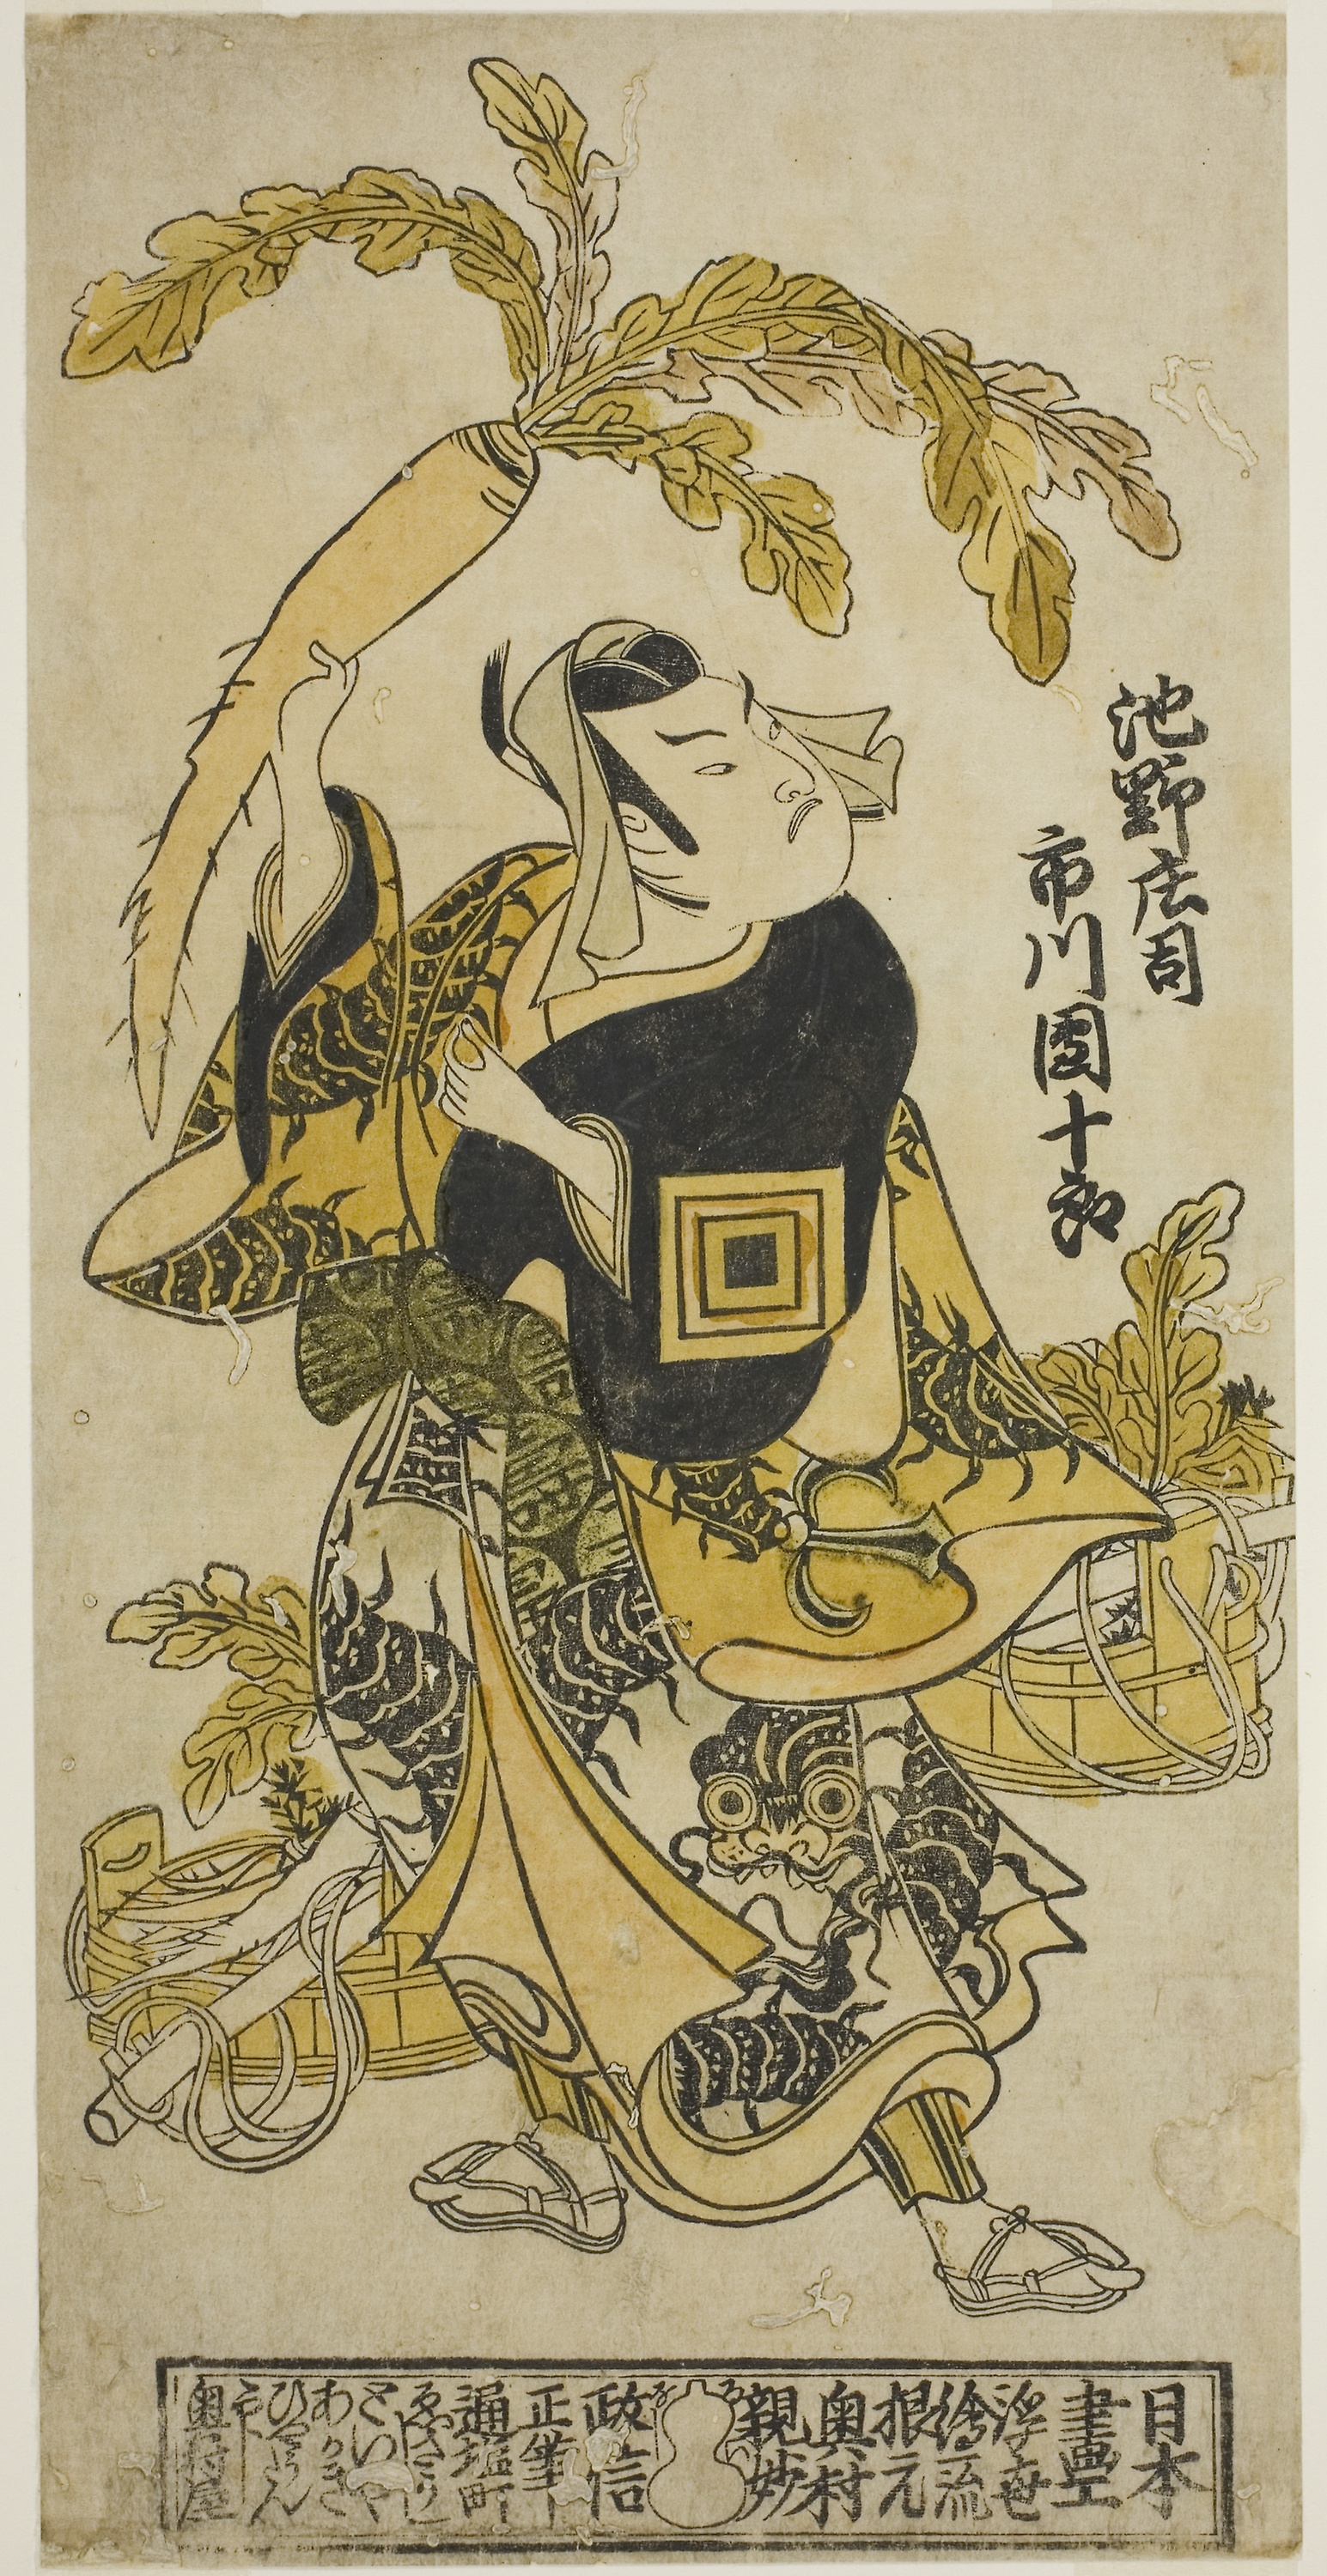
illustration, art, costume design, fictional character, drawing